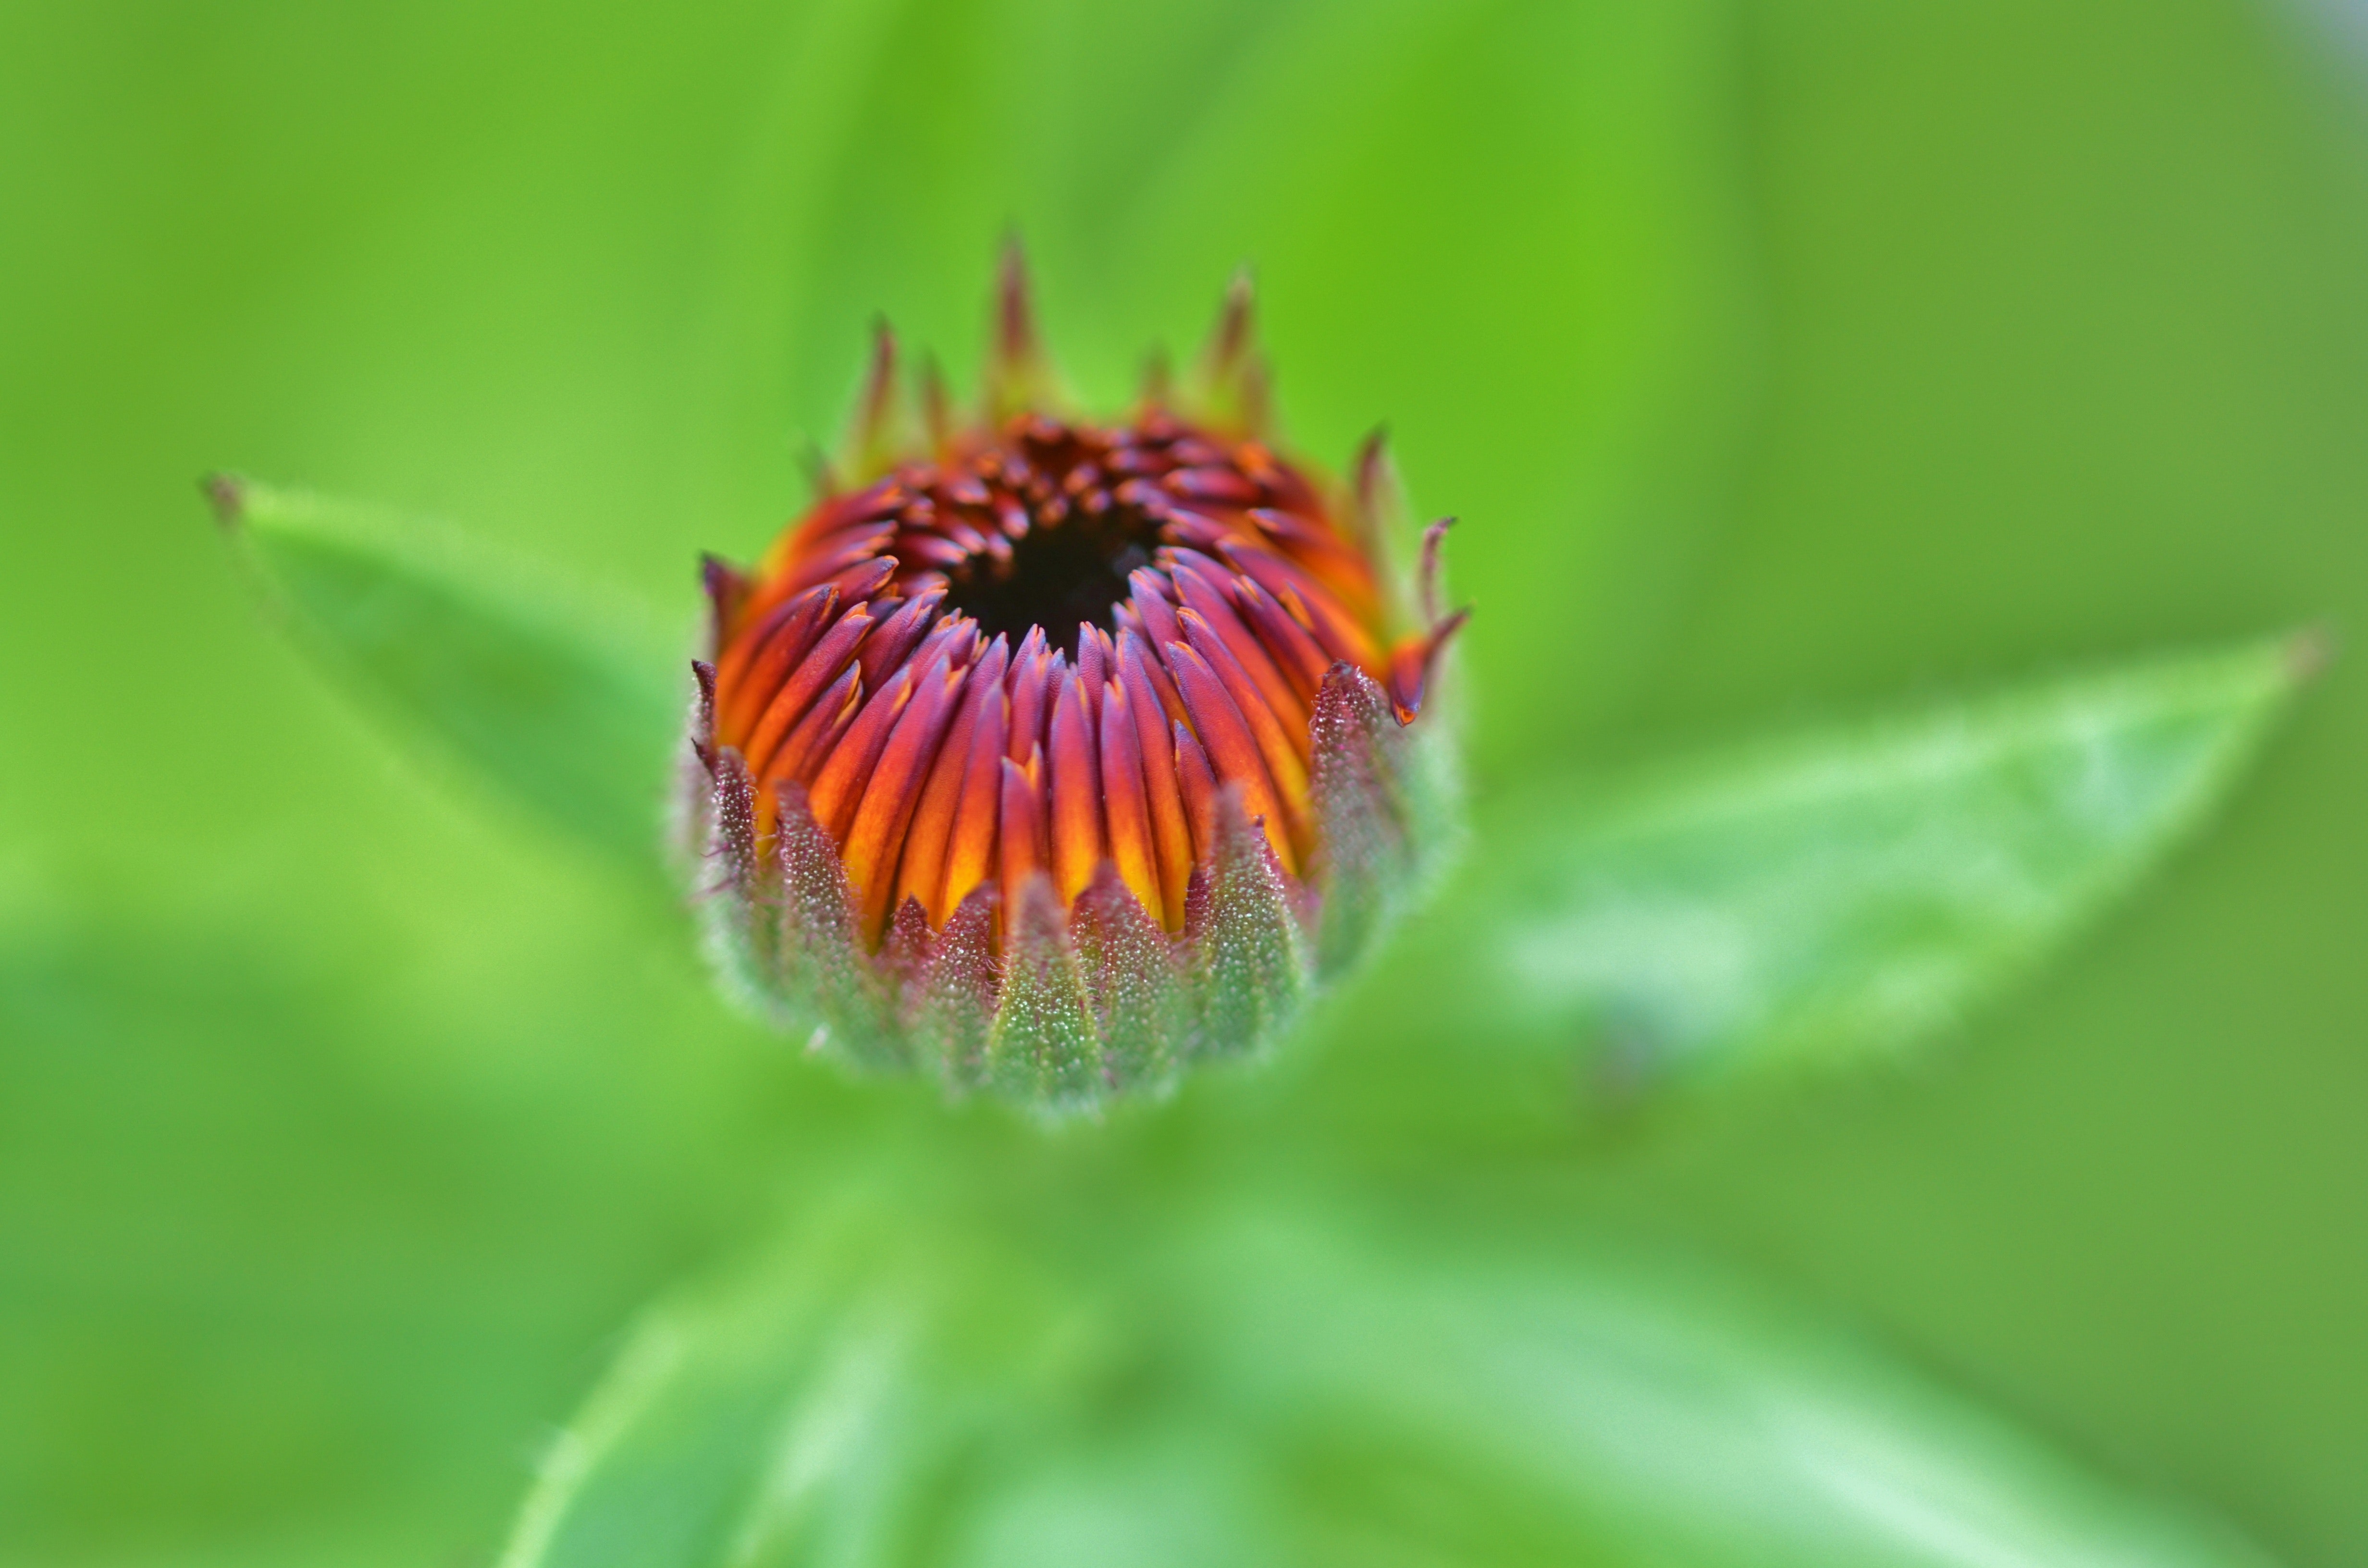
flower, green, macro photography, plant, close up, petal, leaf, flowering plant, wildflower, coneflower, photography, plant stem, perennial plant